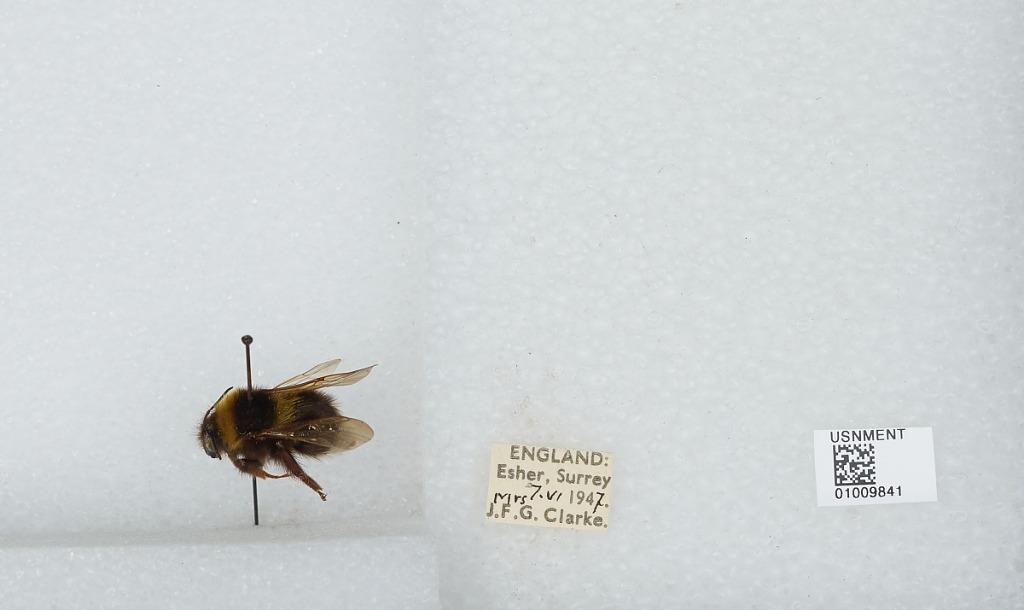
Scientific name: Bombus (Megabombus) hortorum (Linnaeus)
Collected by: J. Clarke
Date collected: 1947-6-7
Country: United Kingdom
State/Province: England
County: Surrey
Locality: Elmbridge; Esher
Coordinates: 51.3692, -0.365